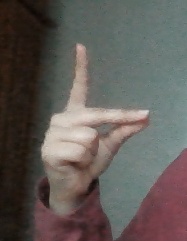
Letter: ta